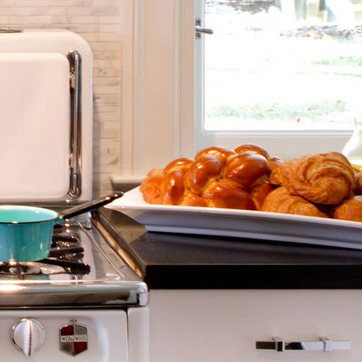
Material: food